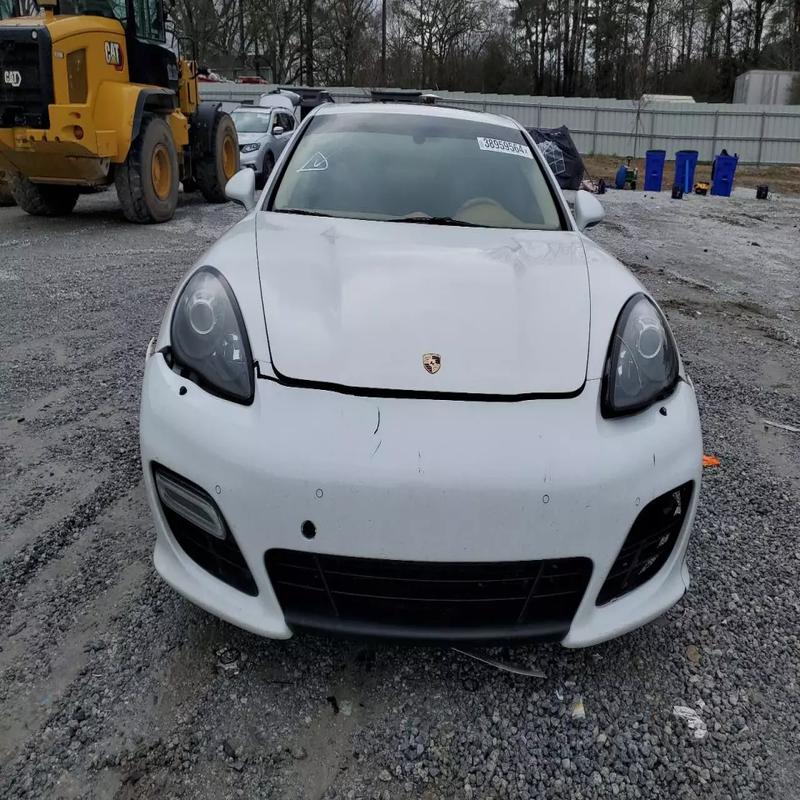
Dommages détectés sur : pare-choc avant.
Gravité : mineur